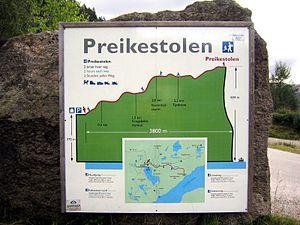
Preikestolen est une imposante falaise de Norvège qui culmine à 604 mètres au-dessus des eaux du Lysefjord. Attirés par le point de vue offert au bord du vide, les milliers de randonneurs qui se rendent sur le site chaque année en font un des plus importants sites touristiques du pays.